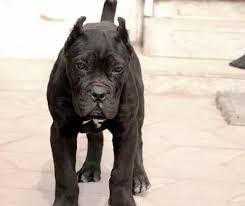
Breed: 253-n000105-Cane_Carso